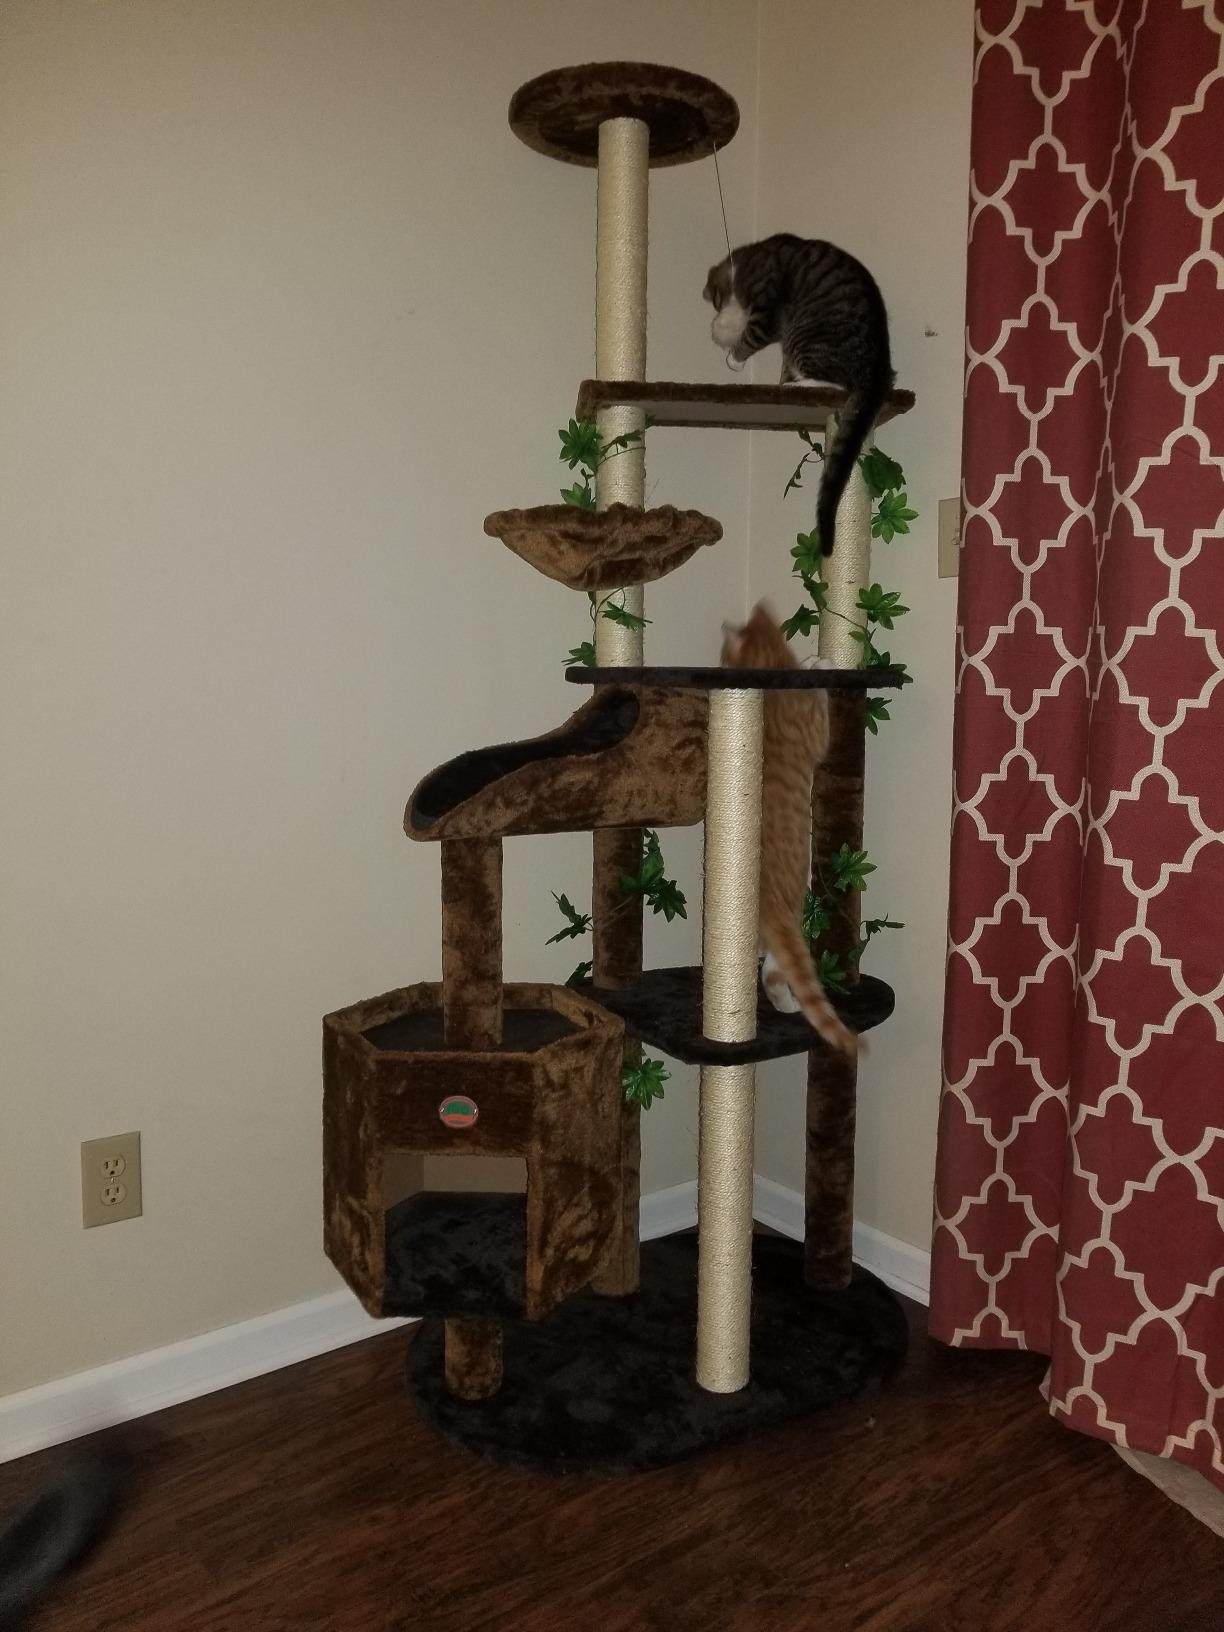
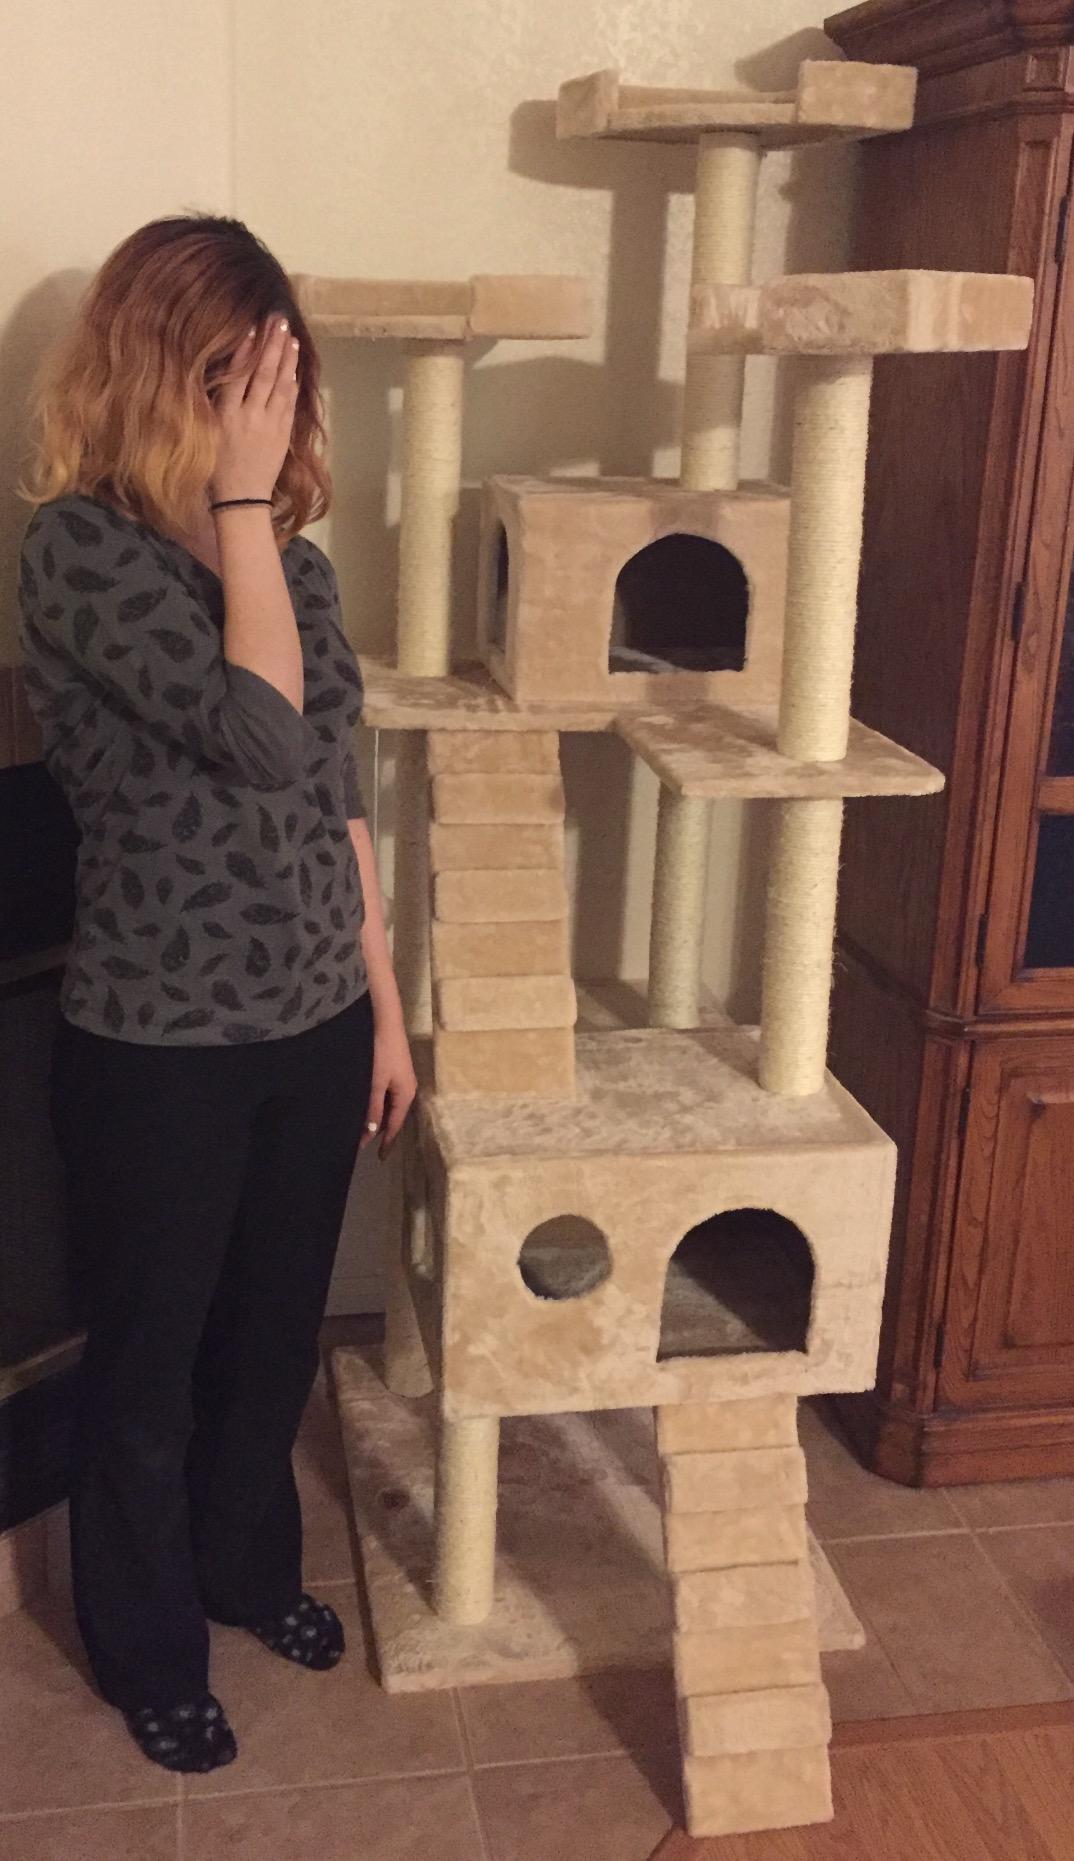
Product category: items_cat tree
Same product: no